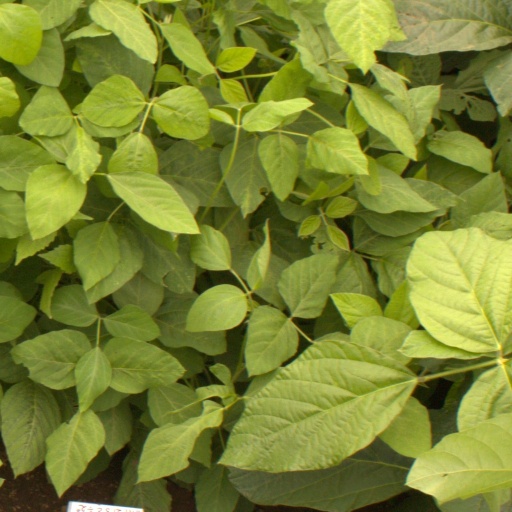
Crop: soybean